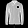
Label: Coat